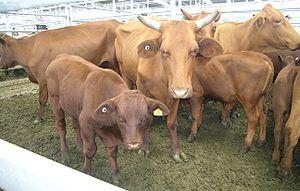
La Santa Gertrudis est une race bovine américaine spécialisée dans la production de viande originaire du Texas.